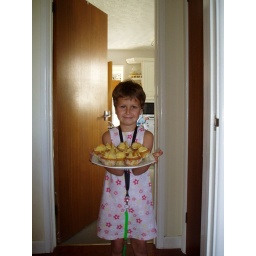
Preparing lime-flavoured butterfly cakes before Dad arrived in the evening